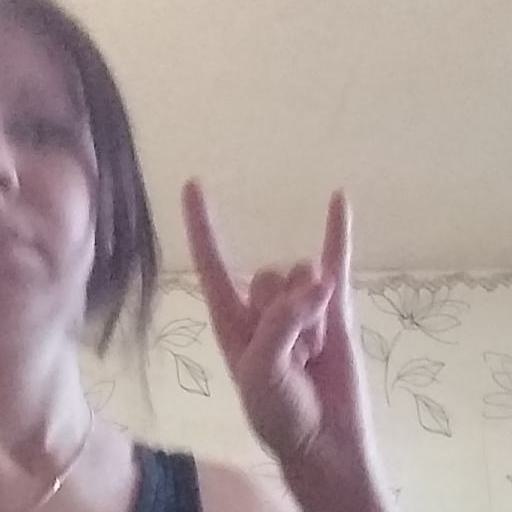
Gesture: rock